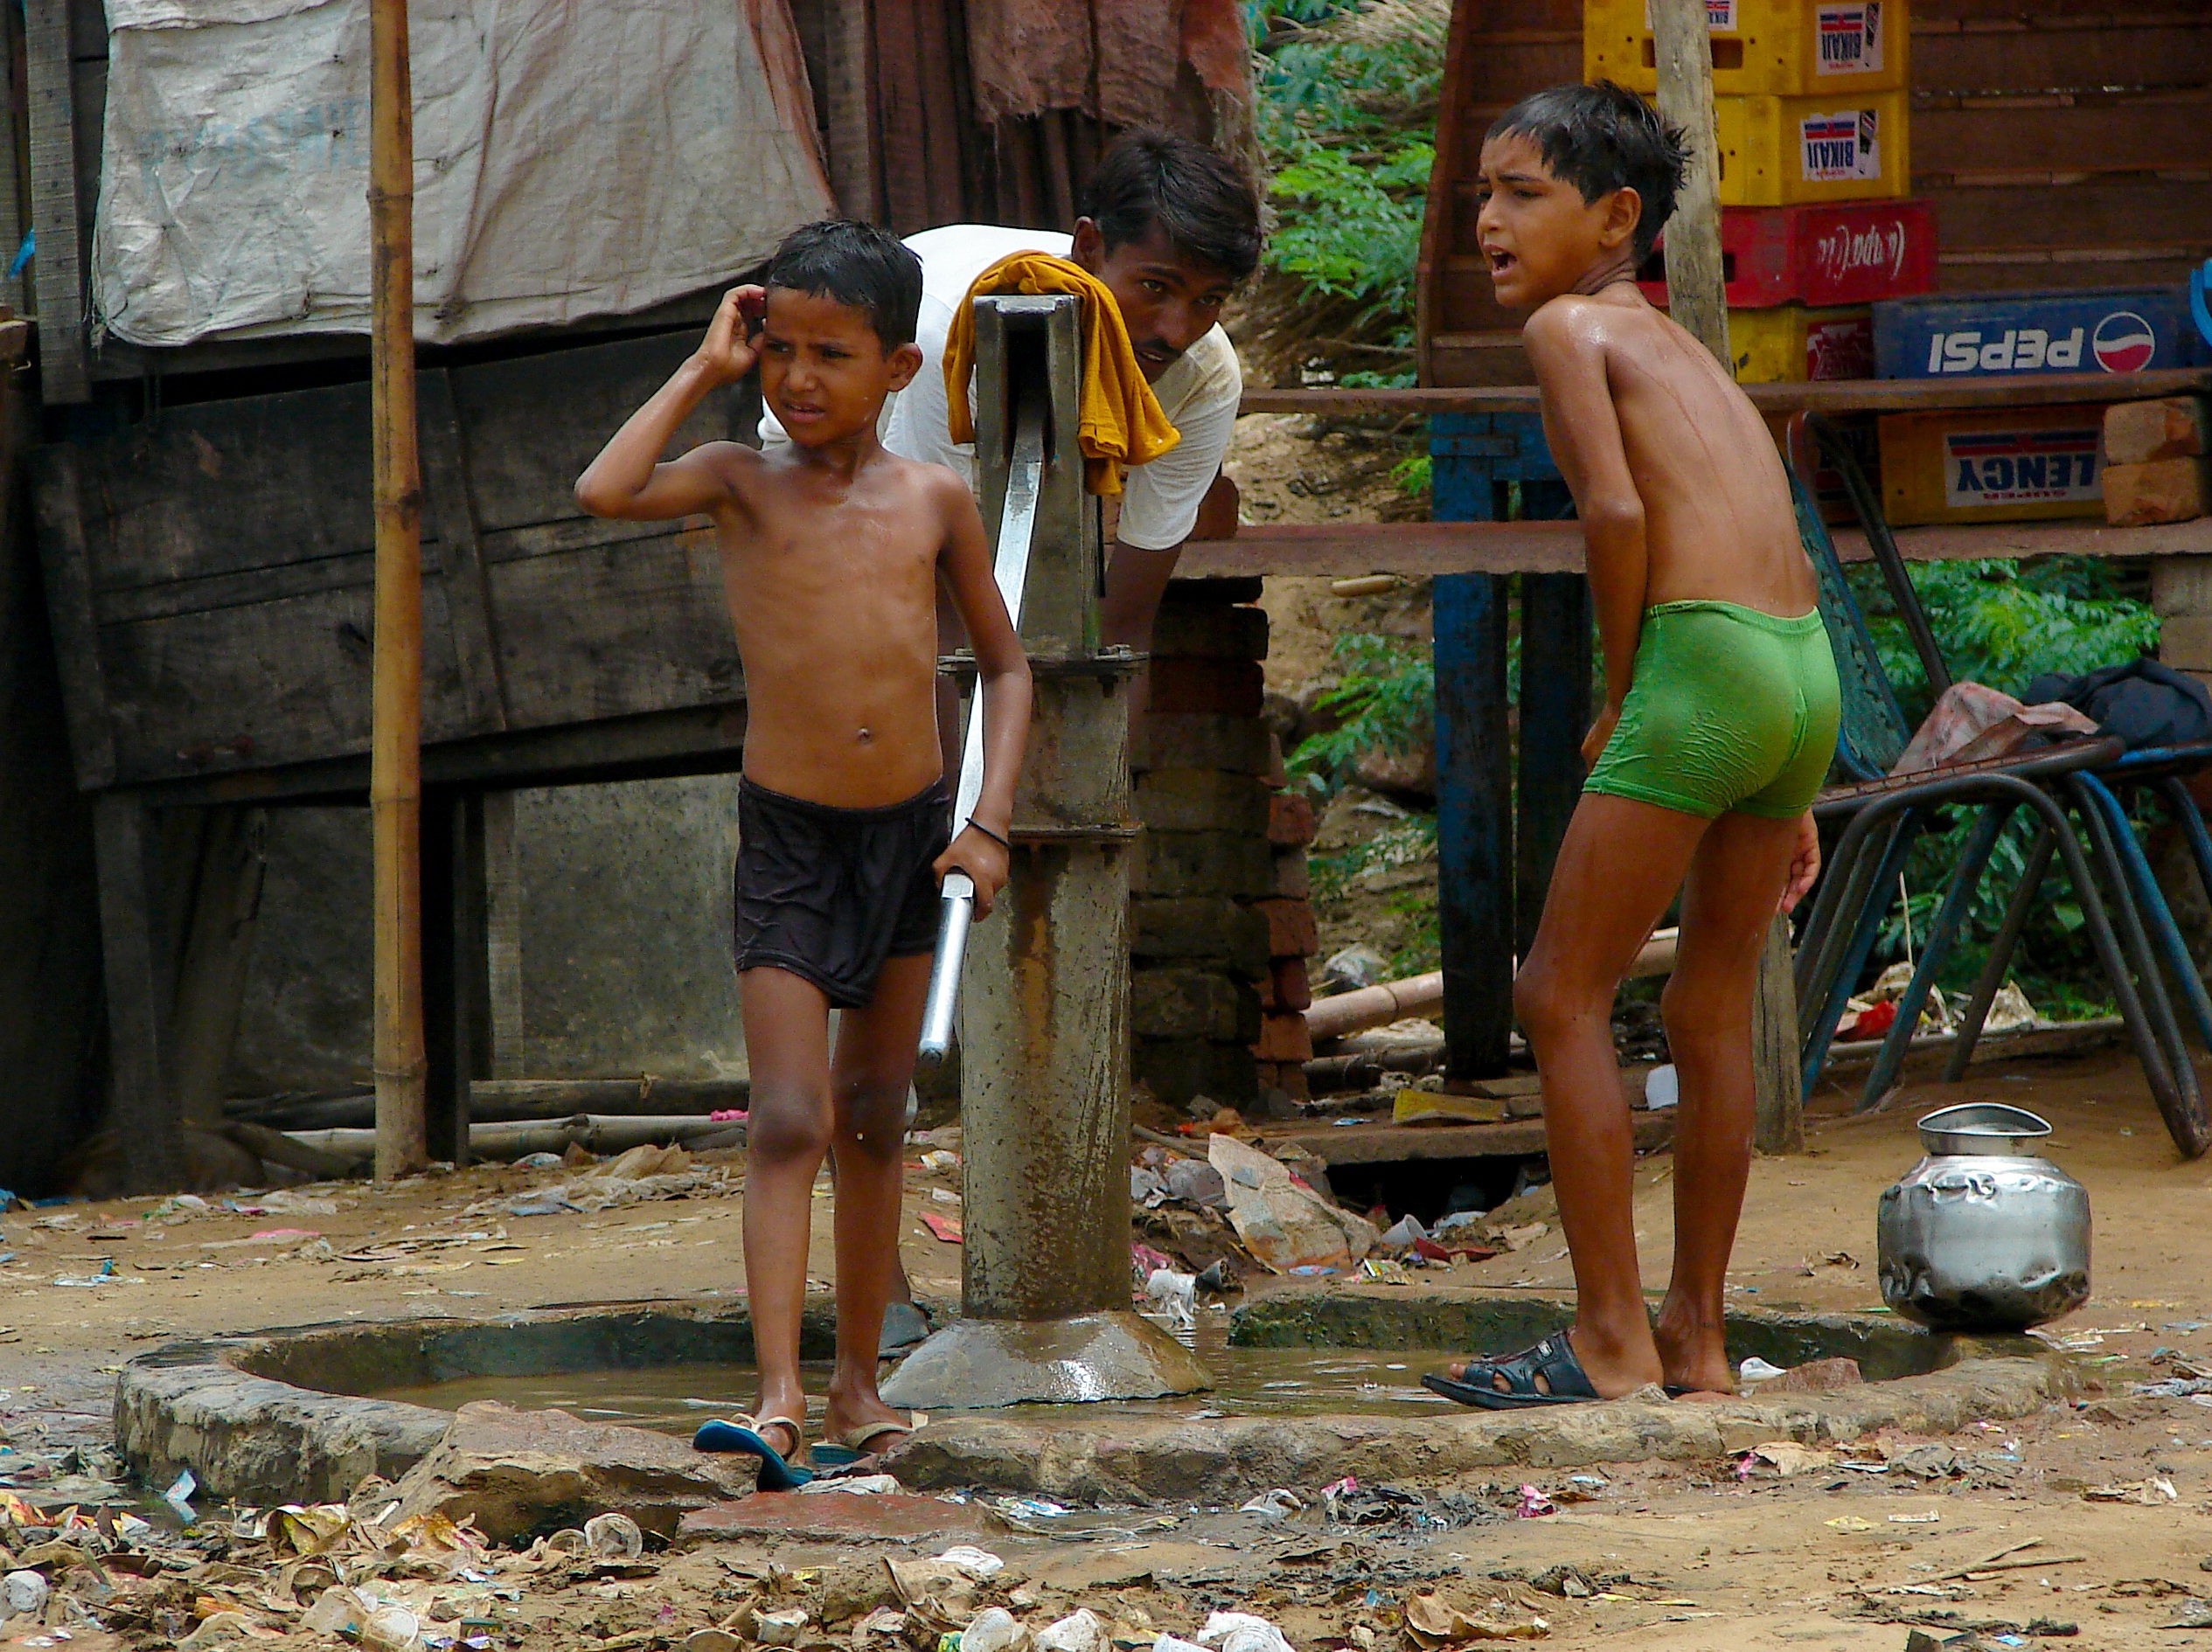
people, vacation, wash, street scene, muscle, outdoors, art, children, source, poverty, india